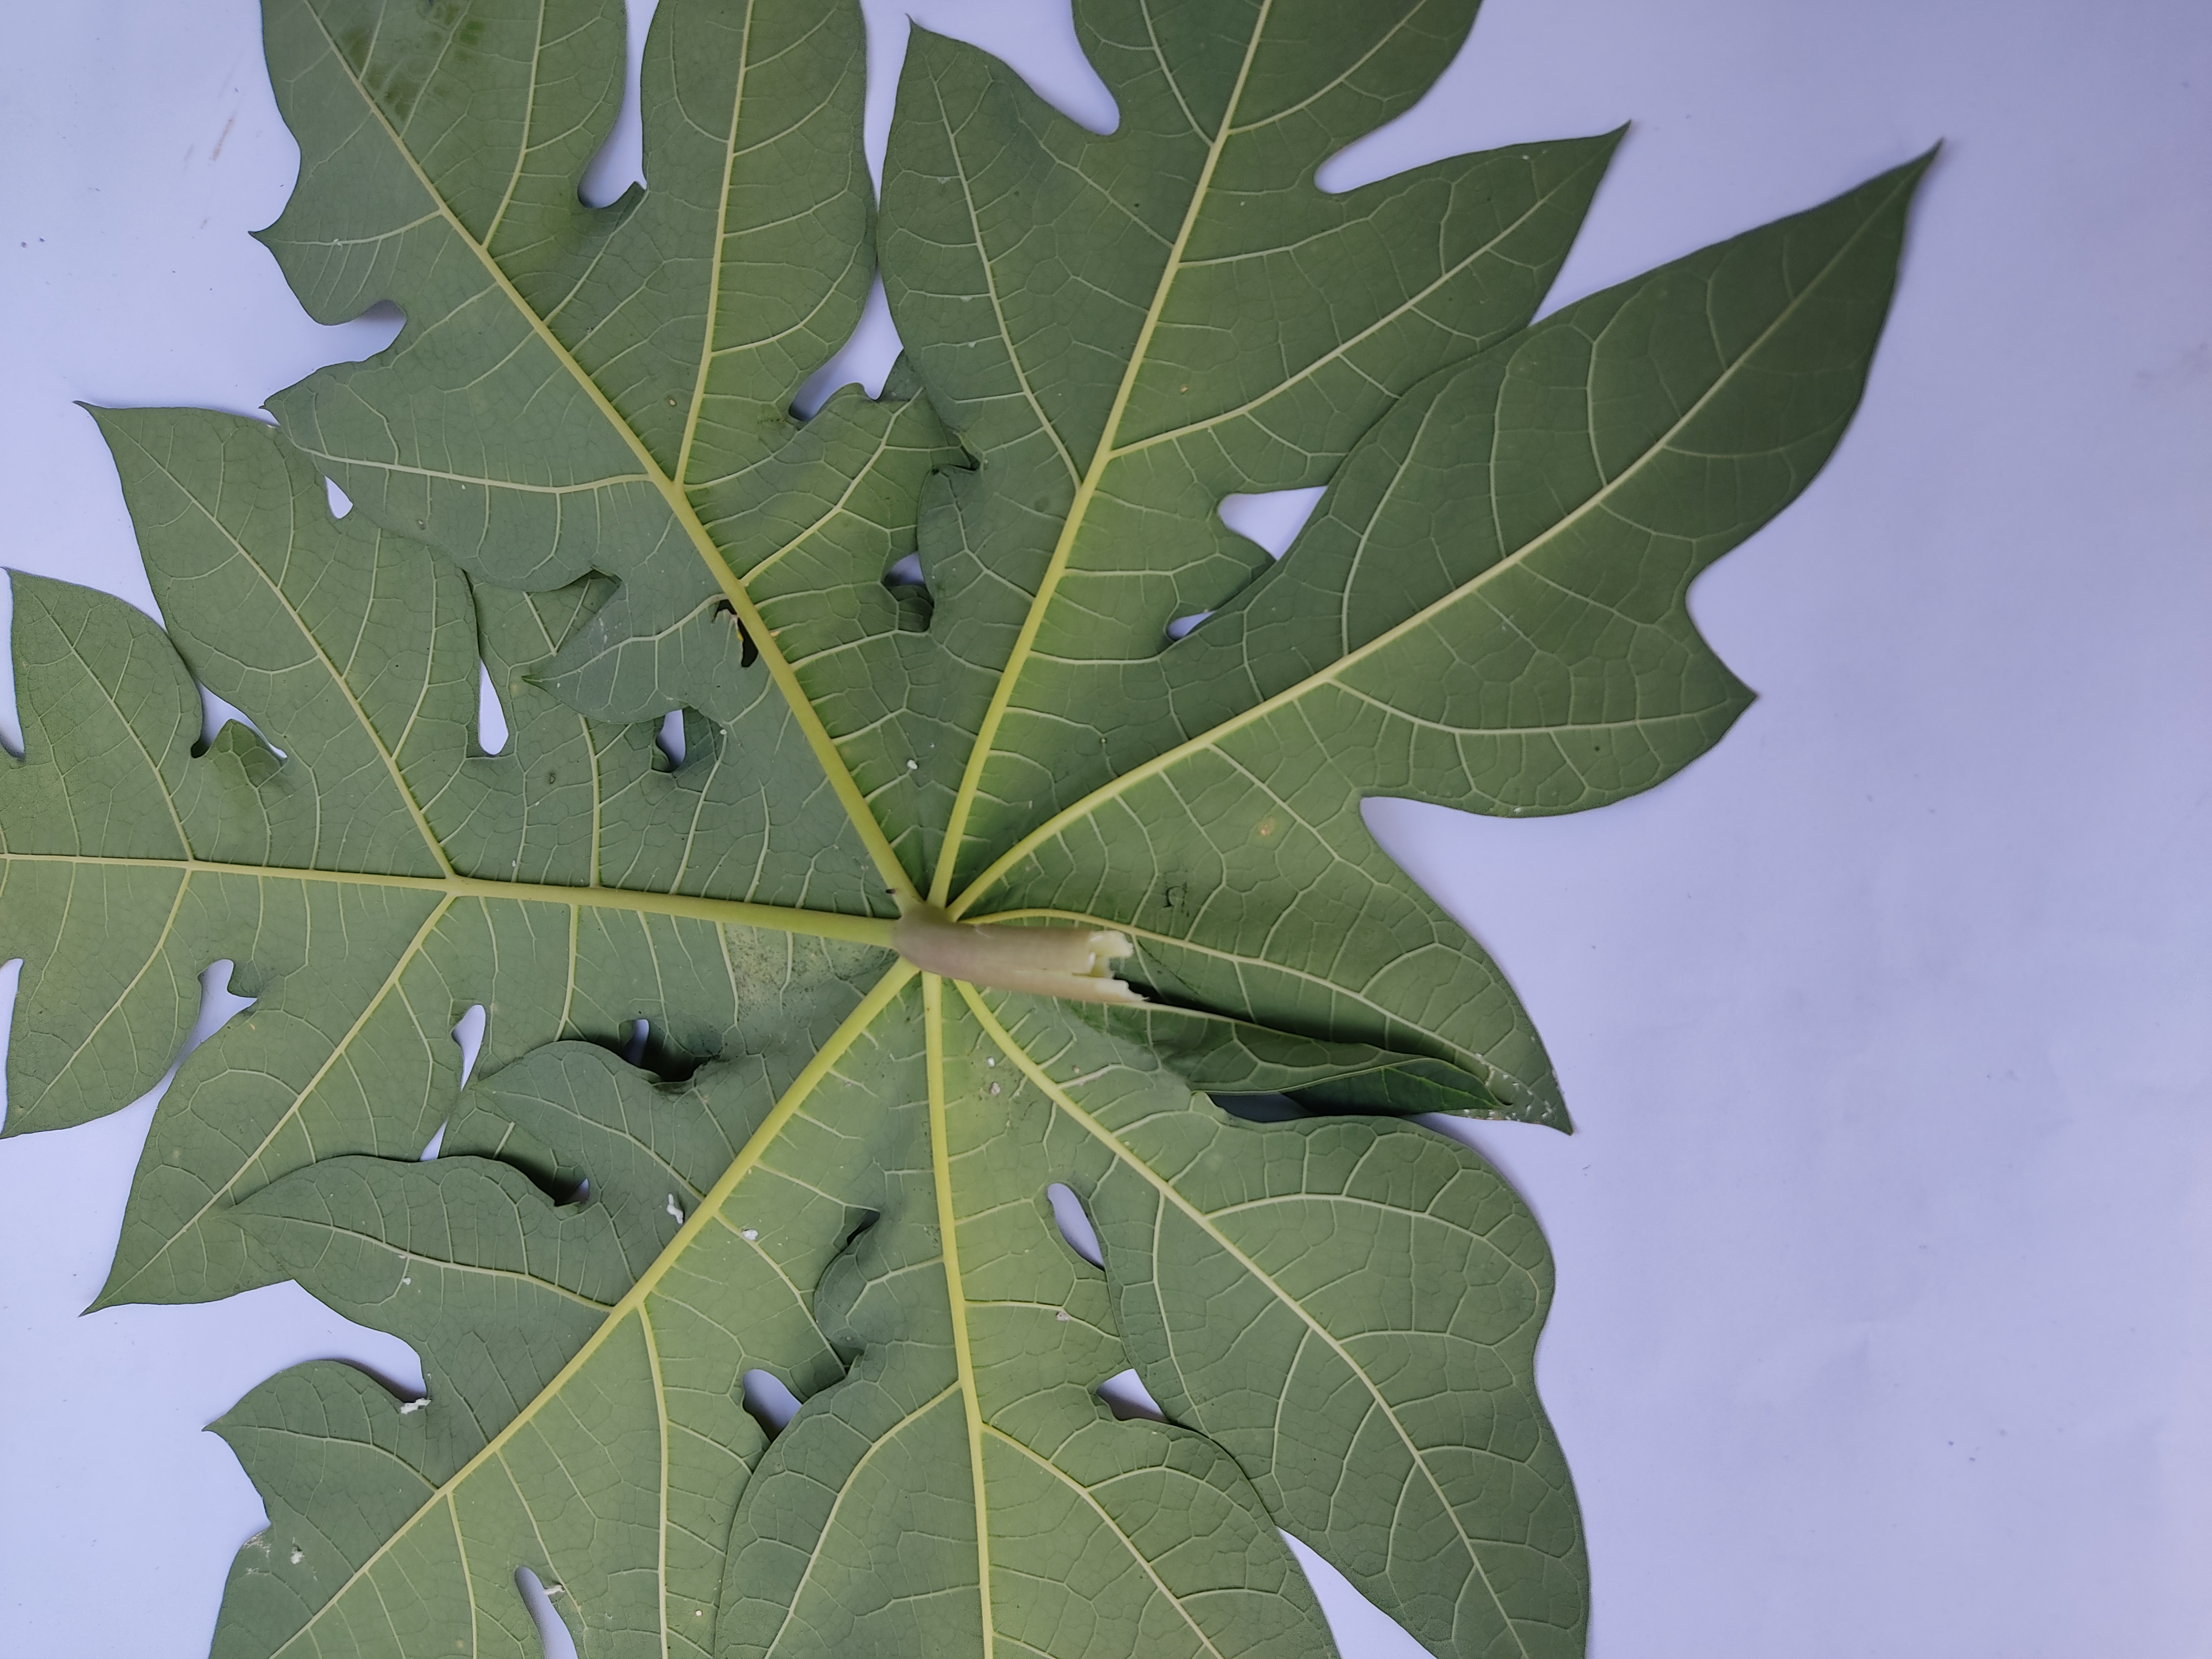
Label: Mealybug